John Frederick Lampe

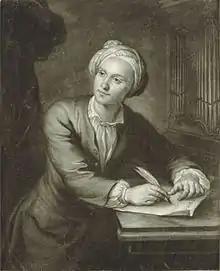
John Frederick Lampe (mezzotint by James MacArdell)

John Frederick Lampe (born Johann Friedrich Lampe; probably 1703 – 25 July 1751) was a musician and composer.